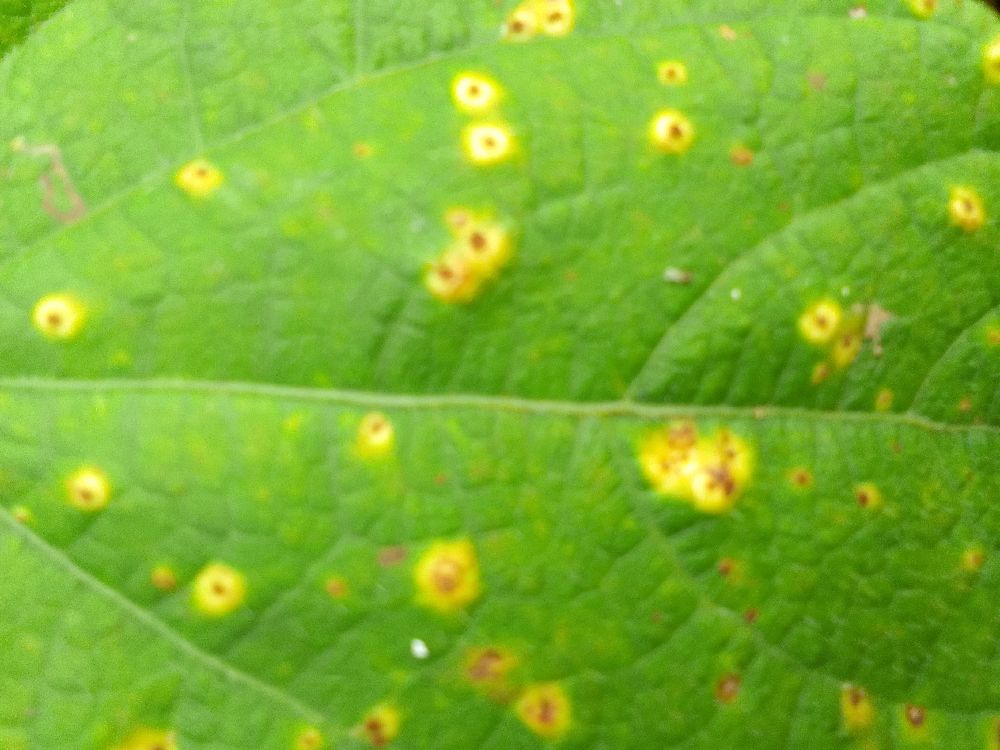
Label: rust